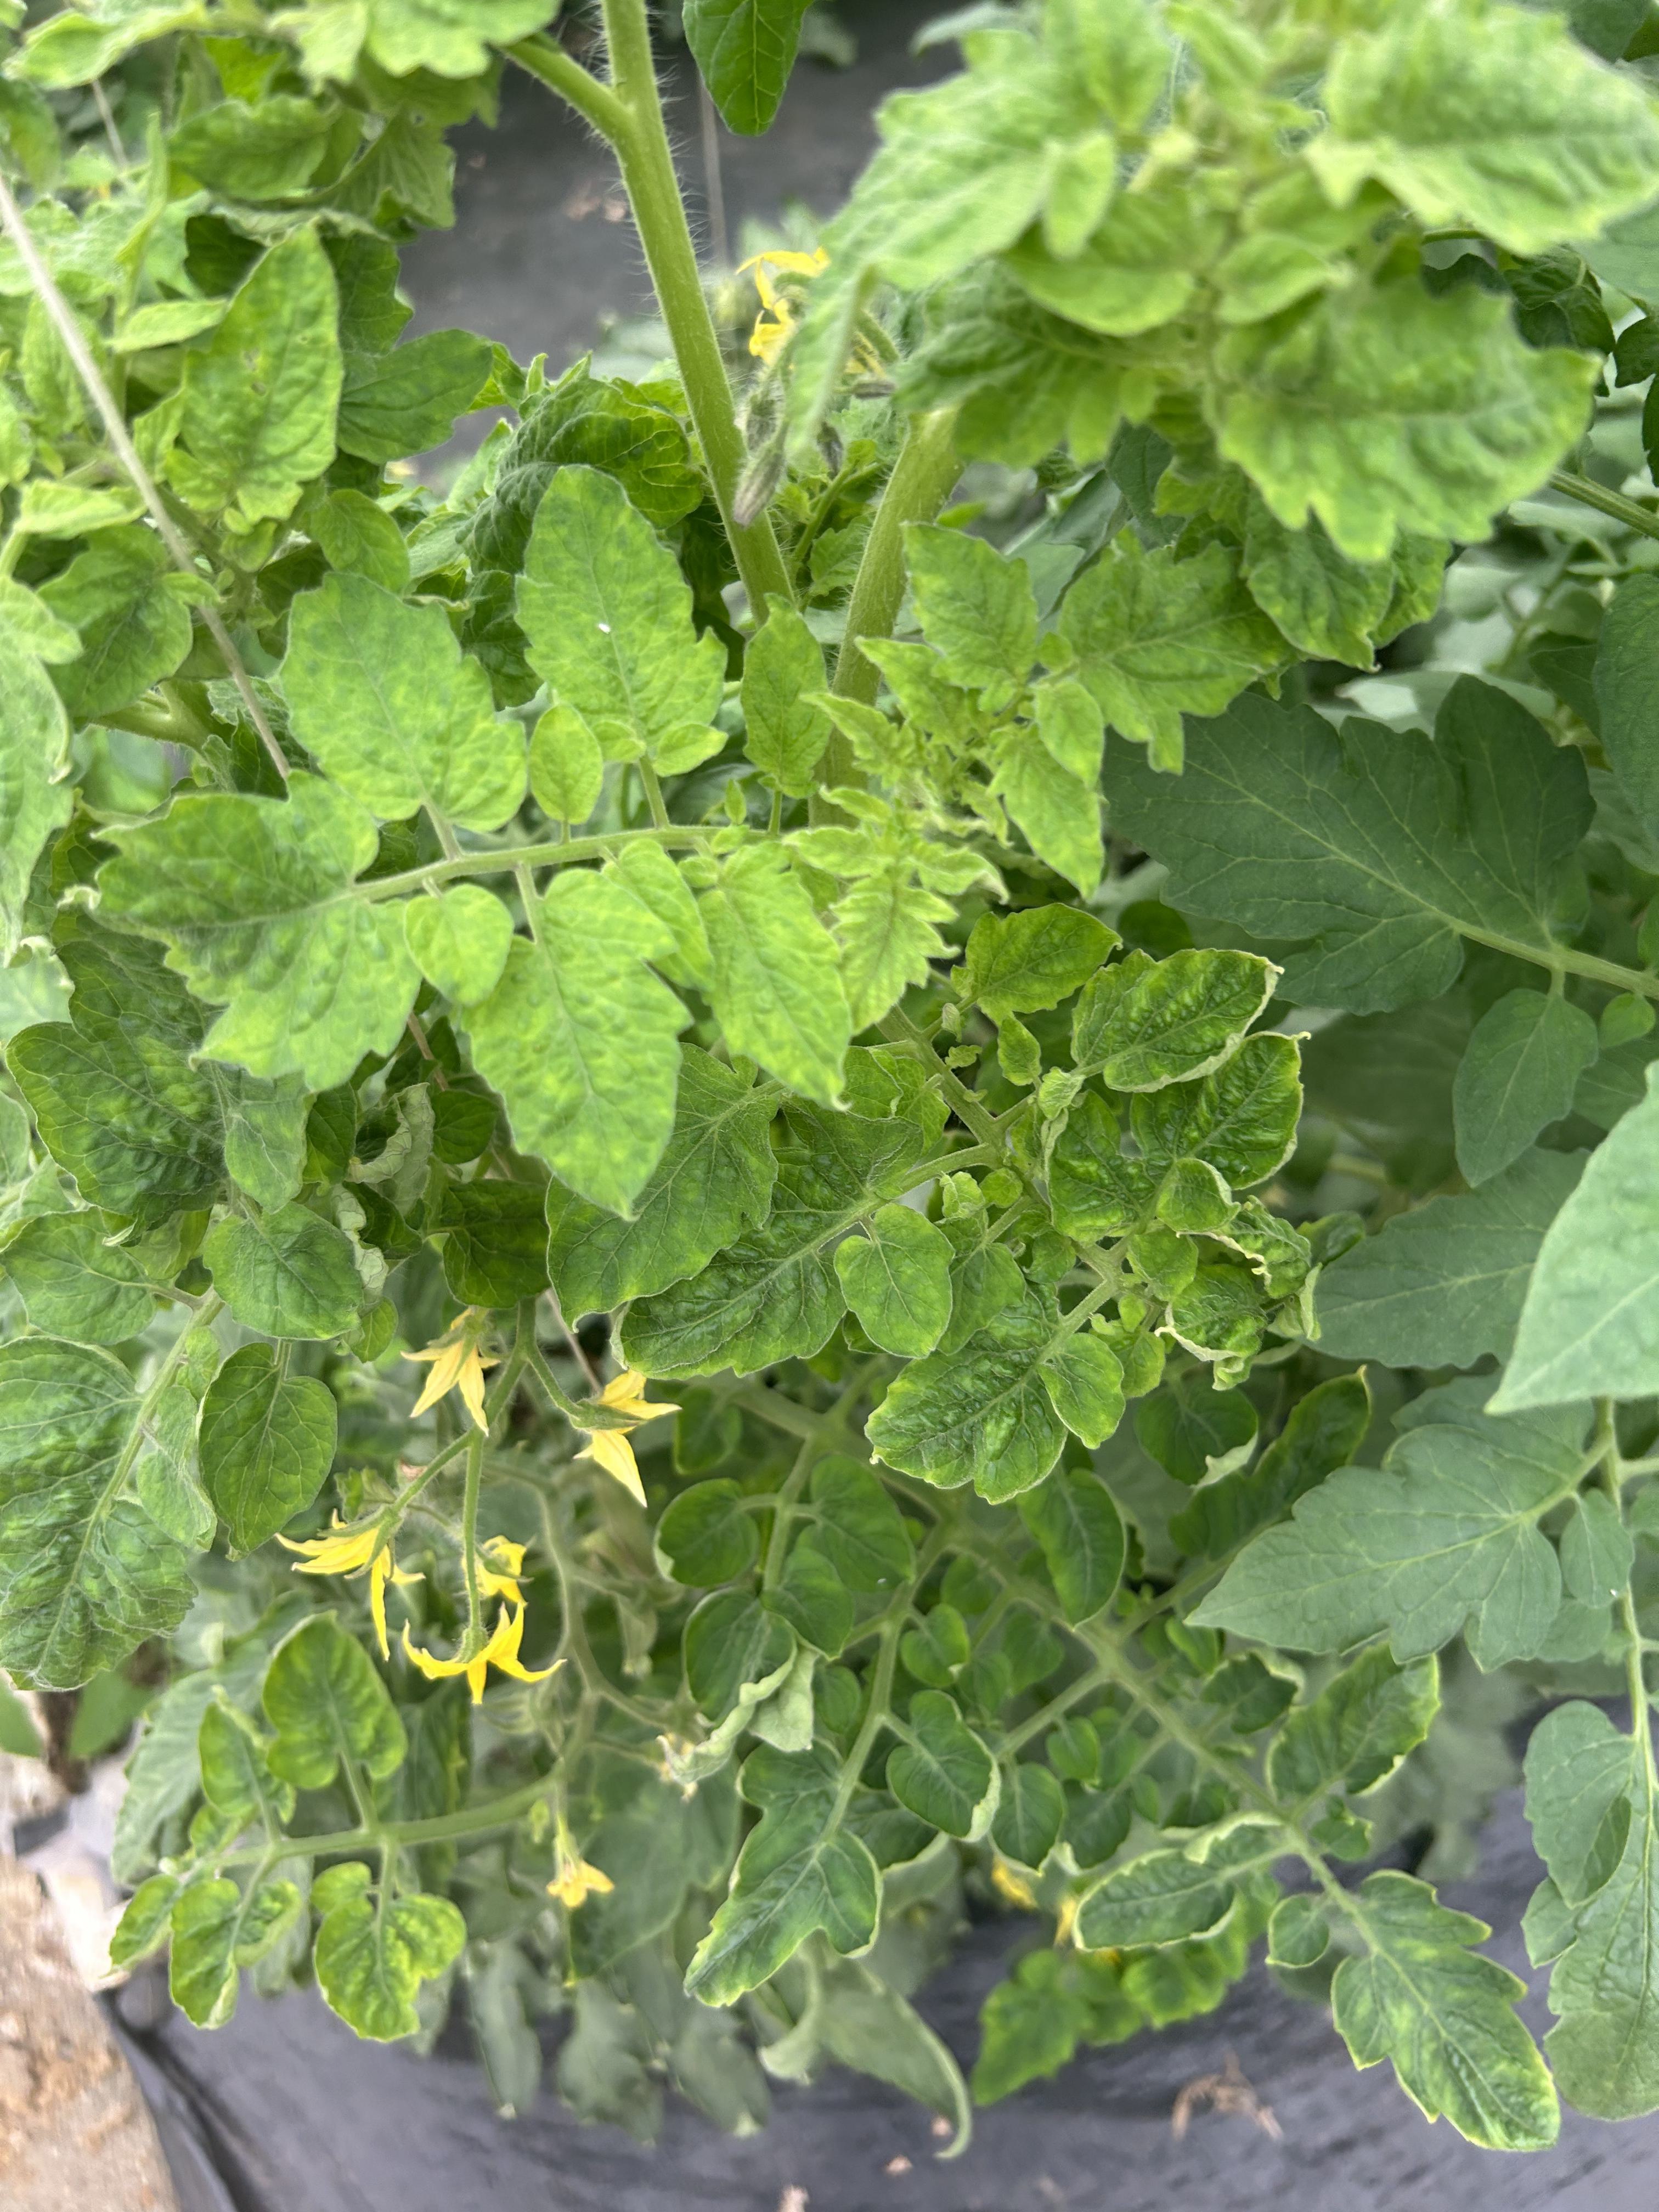
Disease: Viral